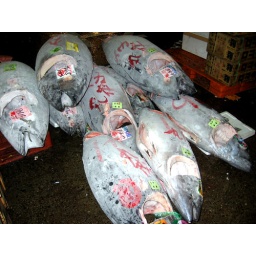
Tuna for sale at Tsukiji fish market in Tokyo, Japan.